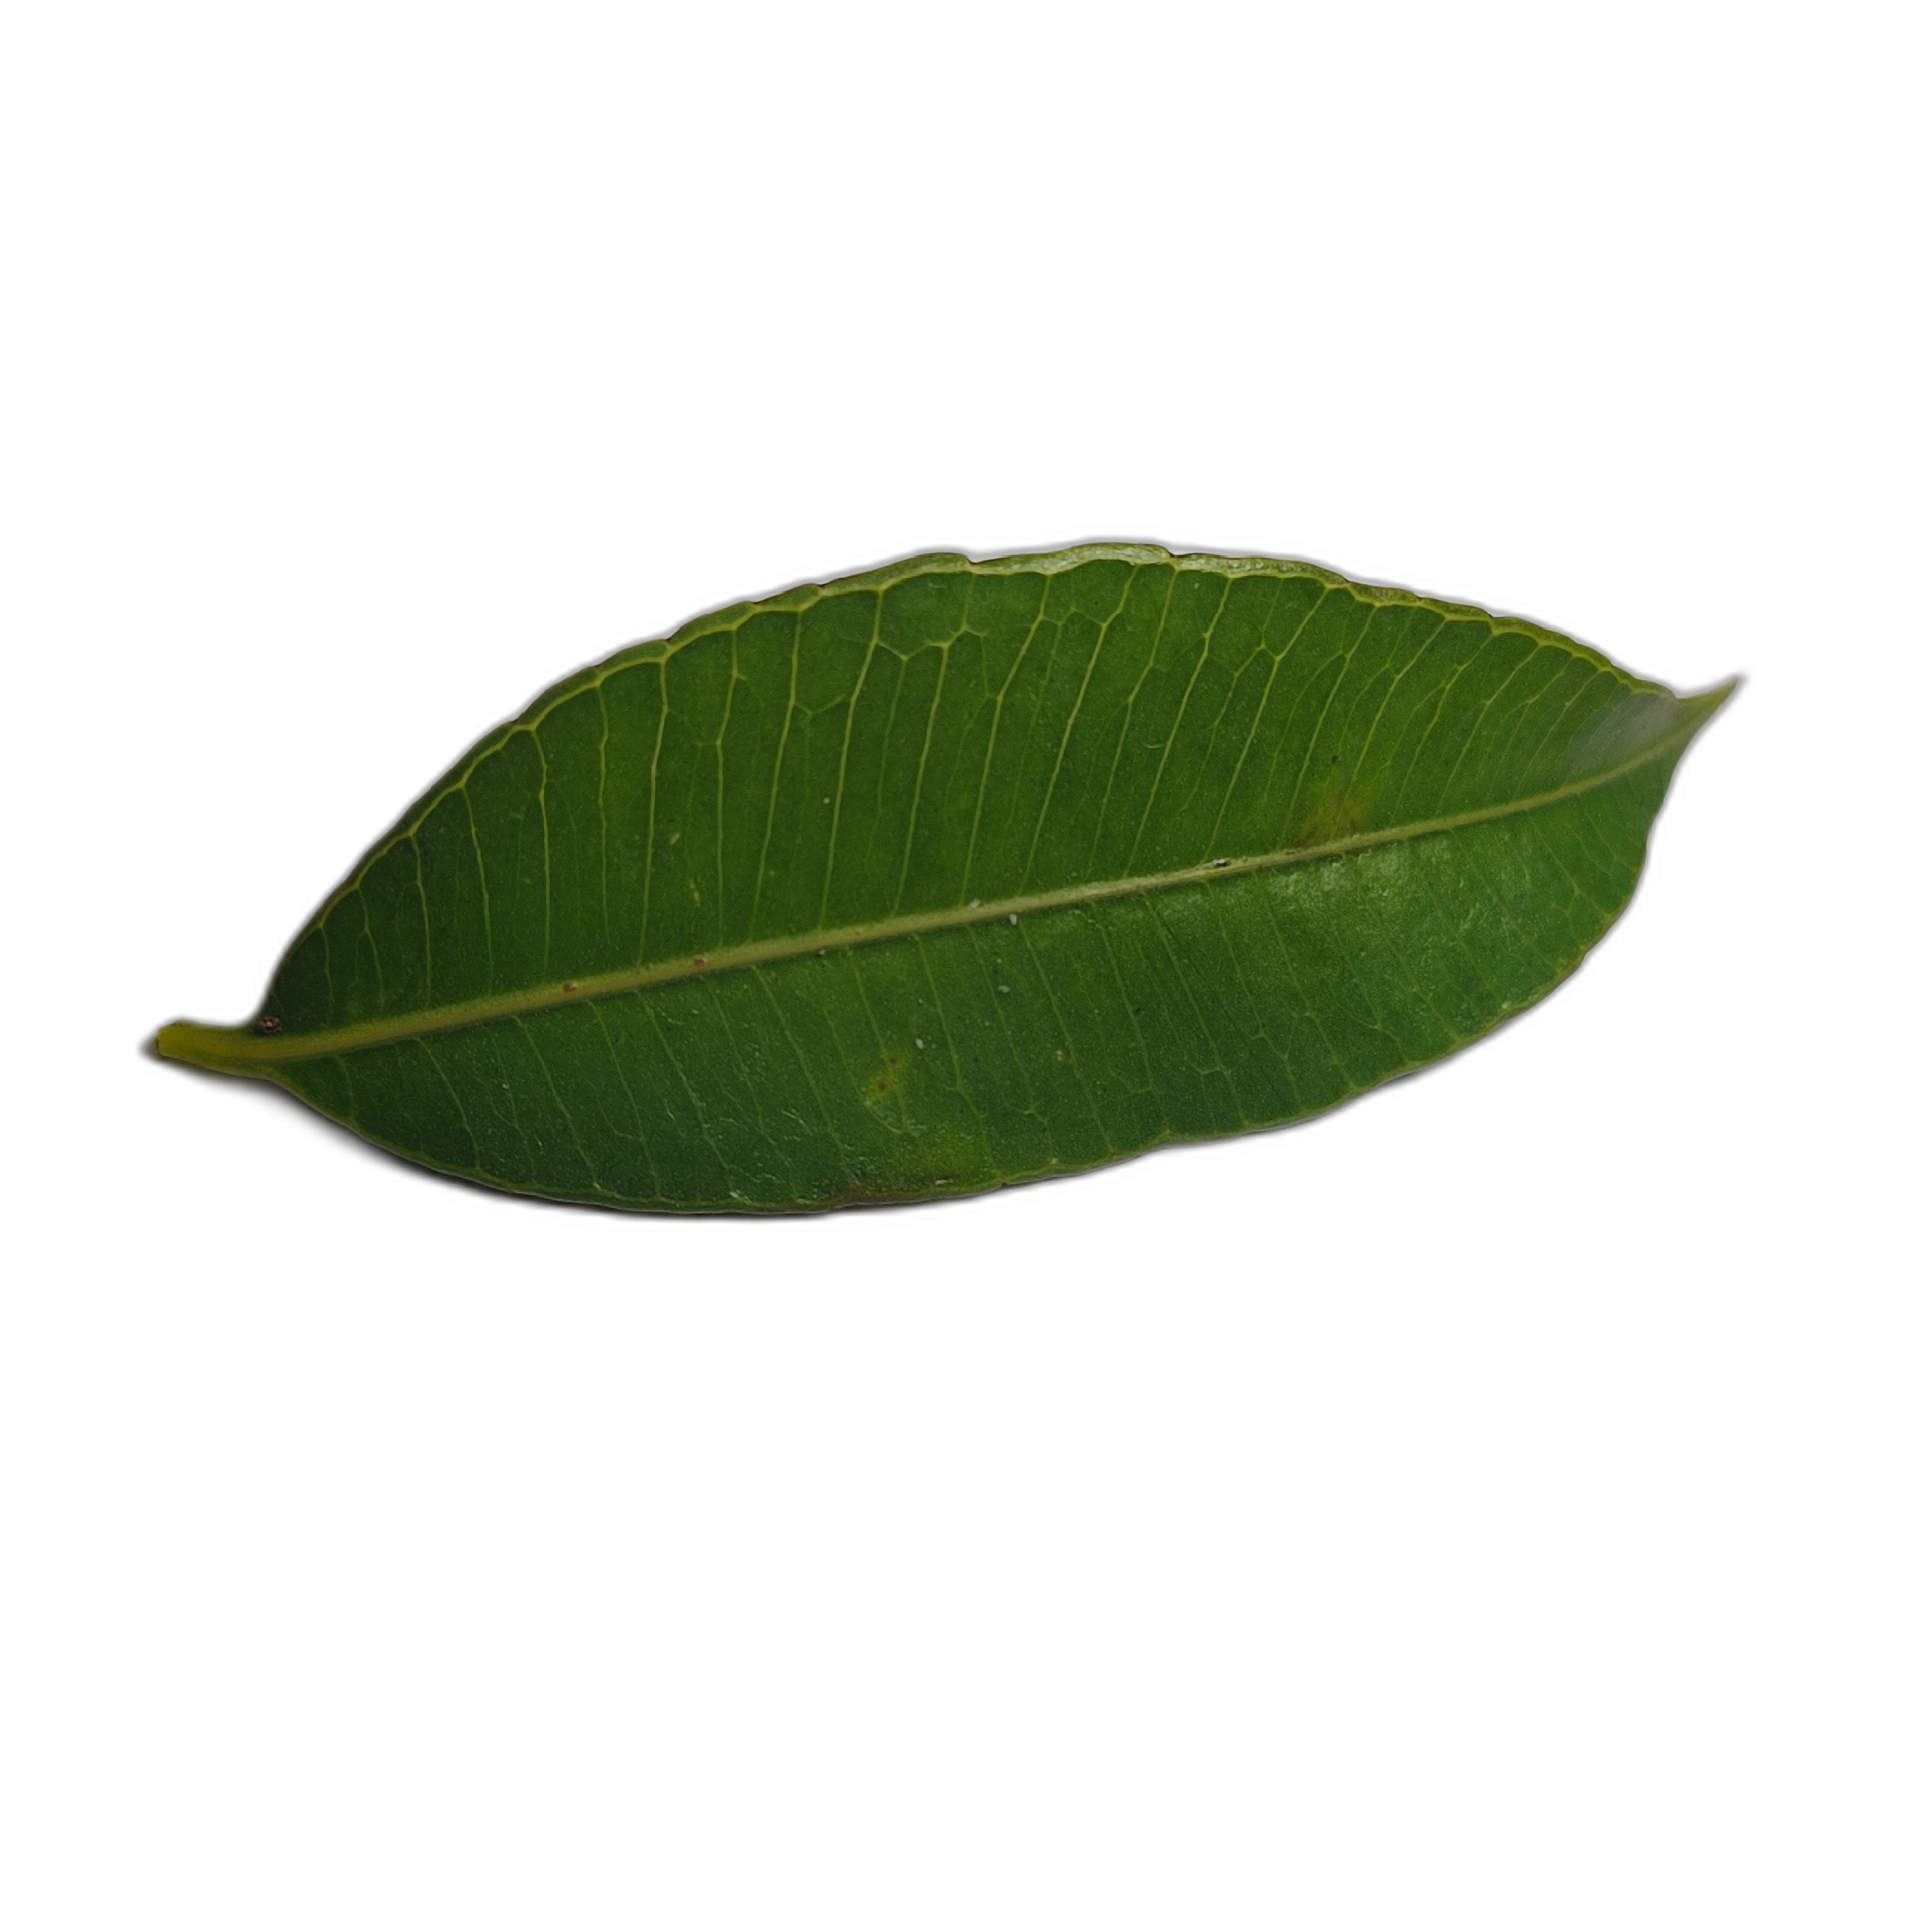
Label: healthy